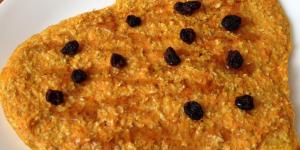
tarta de zanahoria y avena saludable